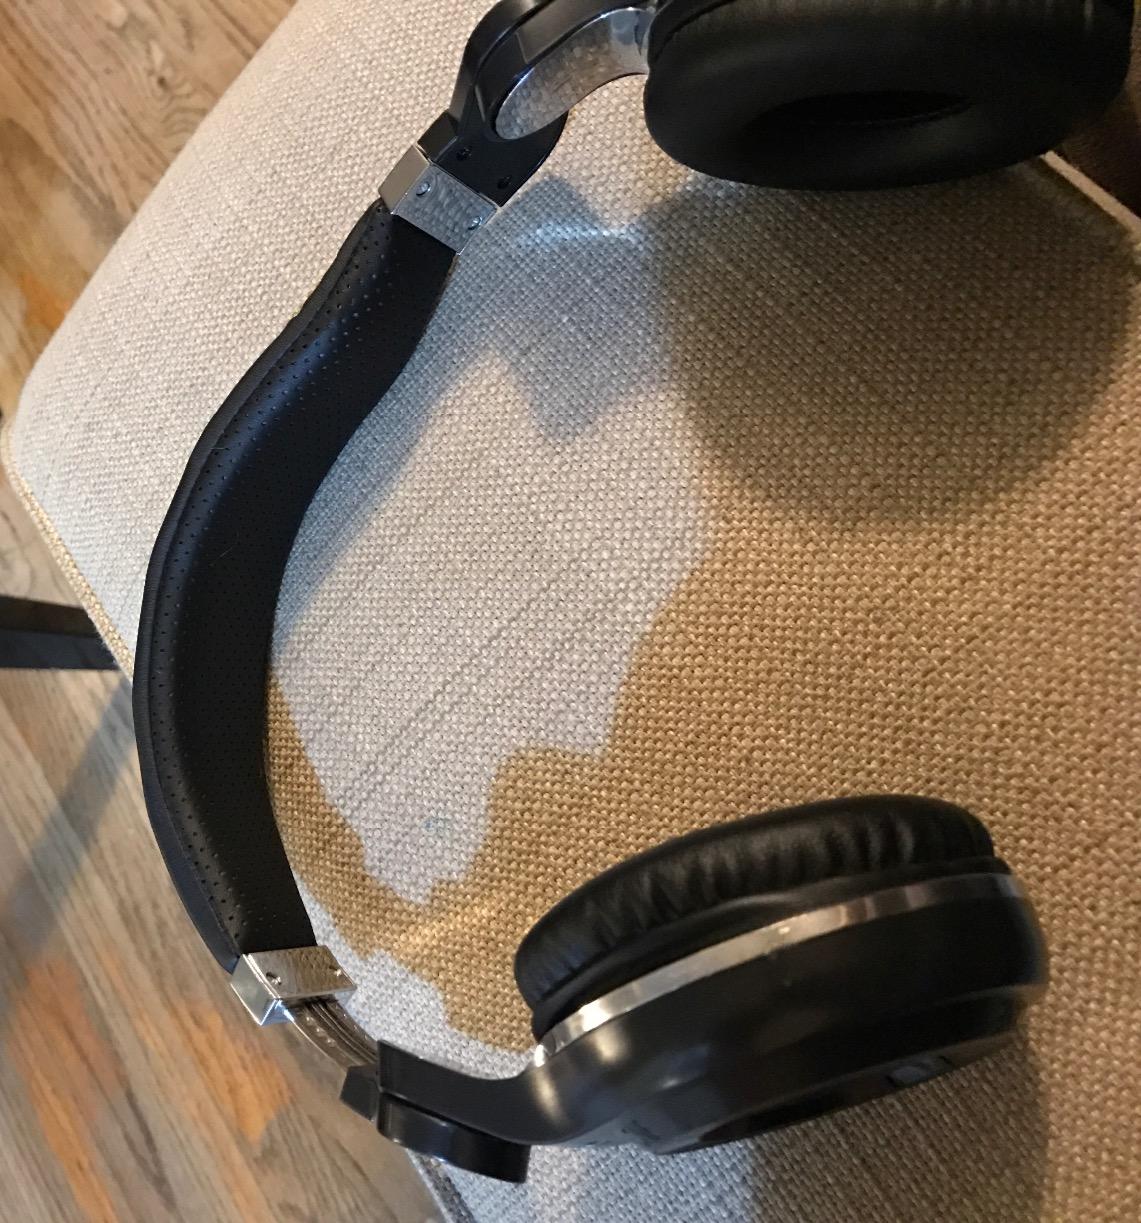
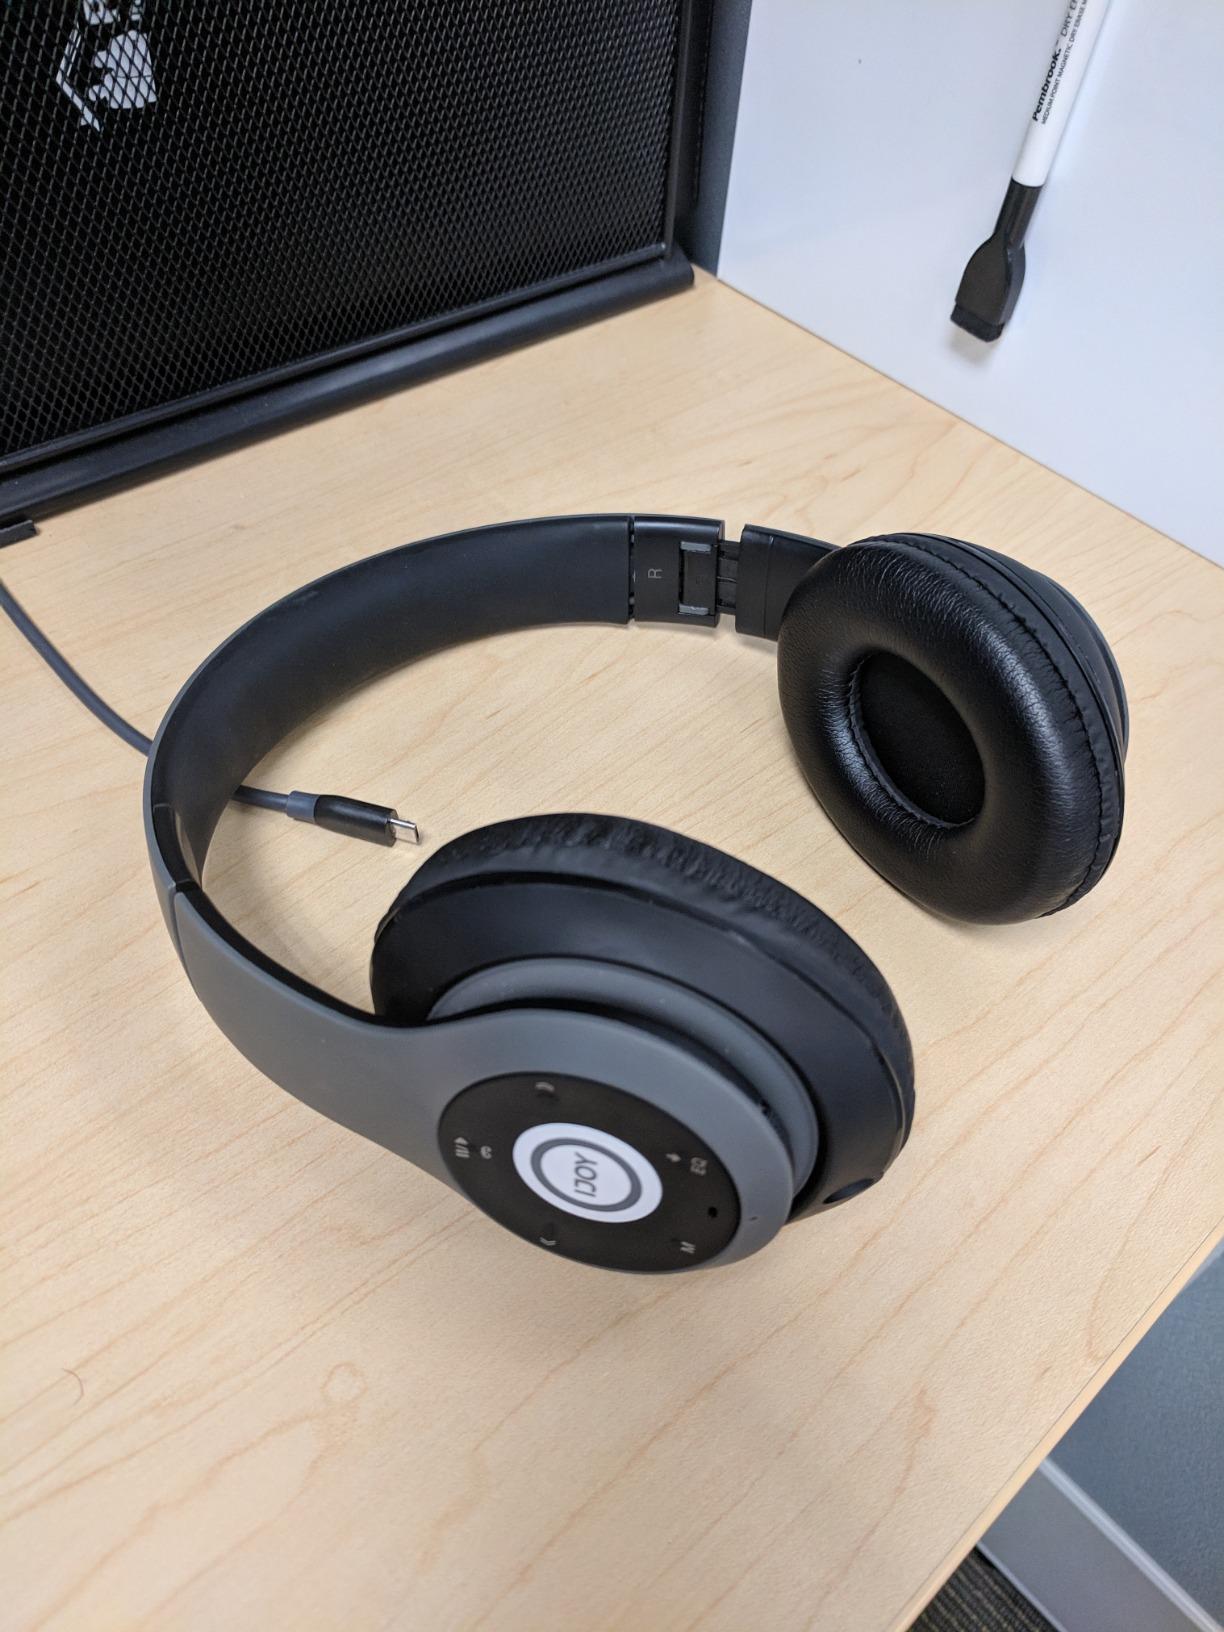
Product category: headphones
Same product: no